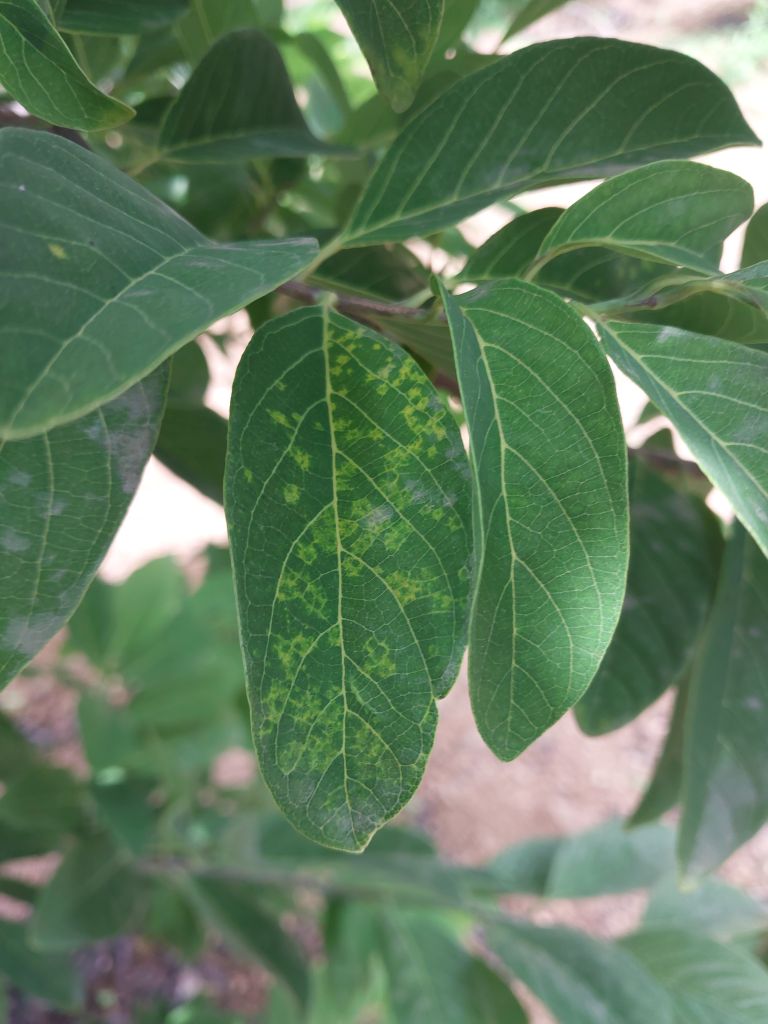
Disease label: Leaf spot on Leaves